Anna van der Breggen

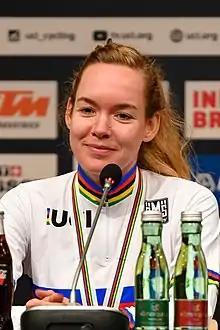
Van der Breggen in 2018

Anna van der Breggen (born 18 April 1990) is a Dutch professional road bicycle racer, who rode professionally between 2009 and 2021 for Team Flexpoint, , and . She won the gold medal in the women's road race at the 2016 Summer Olympics in Rio de Janeiro, and has won the Giro d'Italia Femminile on four occasions. In 2018 and 2020, she won the women's road race at the UCI Road World Championships.